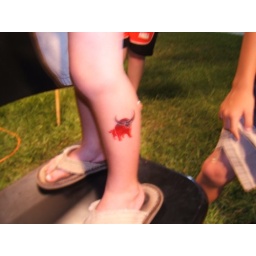
red bull on calf temporary airbrush tattoo by o2tattoo.com